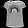
Label: T - shirt / top